Necro (rapper)

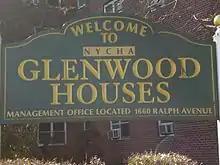
Glenwood Projects

Necro was born in Brooklyn, New York City, and grew up in the Glenwood Houses, where he lived for eight years from about six years old to age 14, when he moved to Canarsie, Brooklyn. Born into a Jewish family, he is the son of Israeli immigrants, with ancestry from Israel and Romania. Necro's father was a Romanian-born Israeli soldier and his mother an Orthodox baalat teshuva. When he was in high school he was popular among the hip hop fans that went to his school until he got kicked out for fighting in the 10th grade and sold drugs to make money. He constantly read books.